Confetti candy

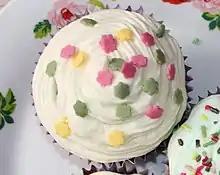
A cupcake topped with the sprinkle type of confetti candy

Confetti candy is a confectionery food product that is prepared with cooked sugar and corn syrup that is formed into sheets, cooled, and then cracked or broken into pieces. It has a hard, brittle texture. To add eye appeal, colored sugar is sometimes sprinkled atop after the cooking and shaping process has been performed.